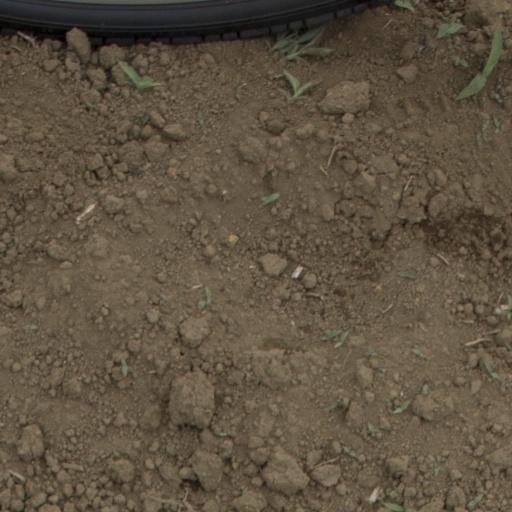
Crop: Jerusalem artichoke